Donzy

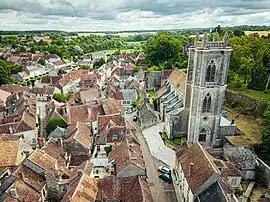
The church in Donzy

Donzy is a commune in the Nièvre department in central France. It is notable for having mirrored the national voting pattern at every election since 1981. In the middle ages it constituted the Barony of Donzy.